Electro-Voice RE20

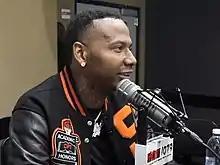
WHTA radio station microphone in front of rapper Moneybagg Yo in 2020. The RE20 is held in the 309A shock mount.

The broadcasting field used a variety of microphones including the German Sennheiser MD 421 (1960) and the American SM5 (1966) by Shure. When the RE20 was released in 1968, it was adopted by radio and television announcers for its natural sound and consistent level throughout the pickup pattern. The announcer could turn their head left and right without much change to the sound. One complaint was that the RE20 was less suited to soft-spoken people, but the added sensitivity of the RE27N/D solved that problem in the late 1980s.